YuruYuri

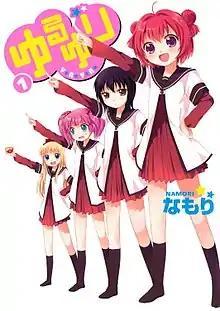
Cover of the first manga volume featuring (left to right) Kyoko Toshino, Chinatsu Yoshikawa, Yui Funami and Akari Akaza

is a Japanese manga series written and illustrated by Namori. The series began serialization in Ichijinsha's "Comic Yuri Hime S" magazine on June 12, 2008, before being moved over to "Comic Yuri Hime" in September 2010. An anime adaptation by Doga Kobo aired in Japan between July and September 2011, with a second season airing between July and September 2012. An original video animation by TYO Animations was released on February 18, 2015, followed by two TV specials that aired in August and September 2015. A third TV season by TYO Animations aired between October and December 2015. Another OVA by Lay-duce, announced to celebrate the manga's tenth anniversary, was released on November 13, 2019, and was televised on AT-X on February 23, 2020. A spin-off original net animation titled "Miniyuri" by DMM Futureworks and W-Toon Studio premiered on YouTube on September 25, 2019. A spin-off web manga, "Ōmuro-ke", began its release on Nico Nico Seiga in July 2012. Two anime film adaptations of "Ōmuro-ke" by Passione and Studio Lings premiered in February and June 2024.